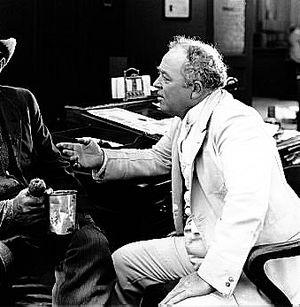
Nick Cogley est un acteur, réalisateur et scénariste du cinéma muet américain qui apparaît dans plus de 170 films entre 1909 et 1934.